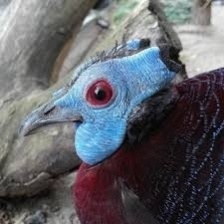
Species: BULWERS PHEASANT
Scientific name: LOPHURA BULWERI